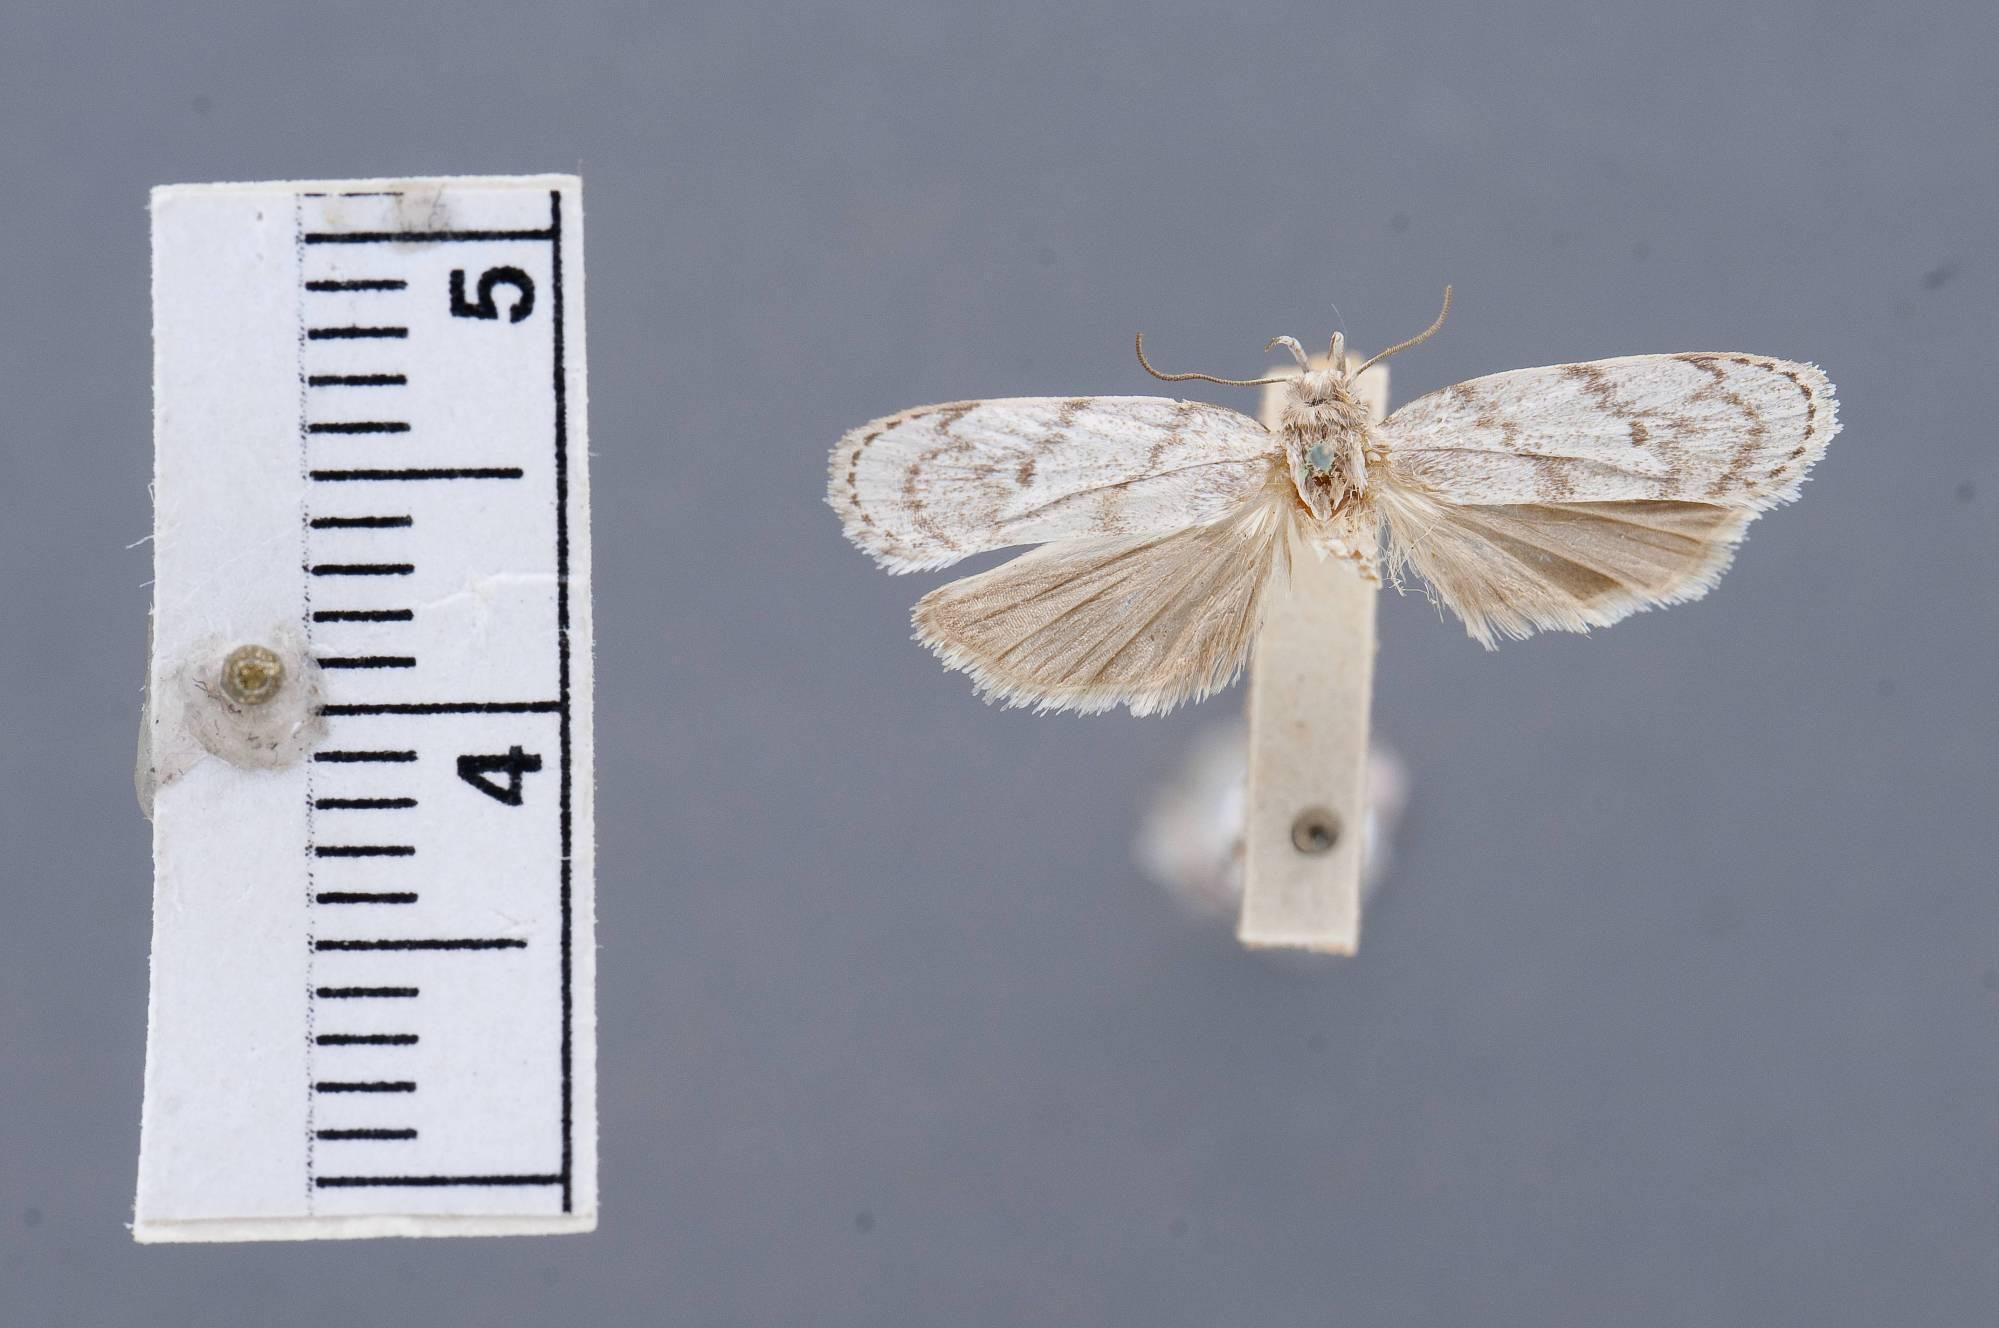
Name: Stenoma hamon
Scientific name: Stenoma hamon Busck, 1911
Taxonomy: Animalia, Arthropoda, Insecta, Lepidoptera, Glossata, Depressariidae, Stenomatinae
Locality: St. Jean, Maroni River, French Guiana
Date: [Not Stated]